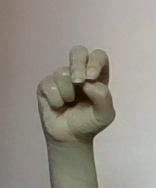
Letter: gaaf